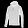
Label: Pullover